Elise Bauman

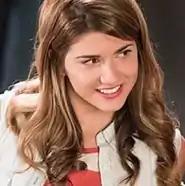
Bauman in 2014

As a result of "Carmilla"'s popularity online, Bauman has garnered much attention on social media for her role, primarily on Tumblr, Twitter, and Instagram, where she has since amassed more than 200,000 combined followers. The show's popularity helped her secure the 9th position on AfterEllen's Hot 100 List in 2015.